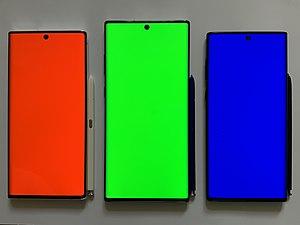
Une Matrice Active OLED ou AMOLED, ou matrice active à diodes électroluminescentes organiques est un type d’écran qui associe une technique de matrice active et une technologie OLED. Cette technique permet la réalisation d’écrans de grandes dimensions, à forte résolution et à plus faible consommation électrique que les écrans à matrices passives.